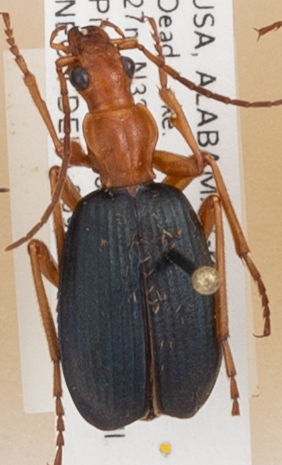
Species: Brachinus alternans
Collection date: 2018-07-30
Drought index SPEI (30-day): -0.276
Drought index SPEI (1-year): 0.184
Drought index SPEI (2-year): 0.184